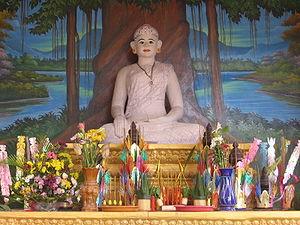
Autel de Yeay Mao en Pagoda Riem, province de Sihanoukville, au Cambodge. ไทย: แท่นบูชาเพื่อ Yeay Mao ใน Riem เจดีย์จังหวัด Sihanoukville, กัมพูชา Tiếng Việt: Bàn thờ để Yeay Mao trong Riem Chùa, Tỉnh Sihanoukville, Cam-pu-chia.